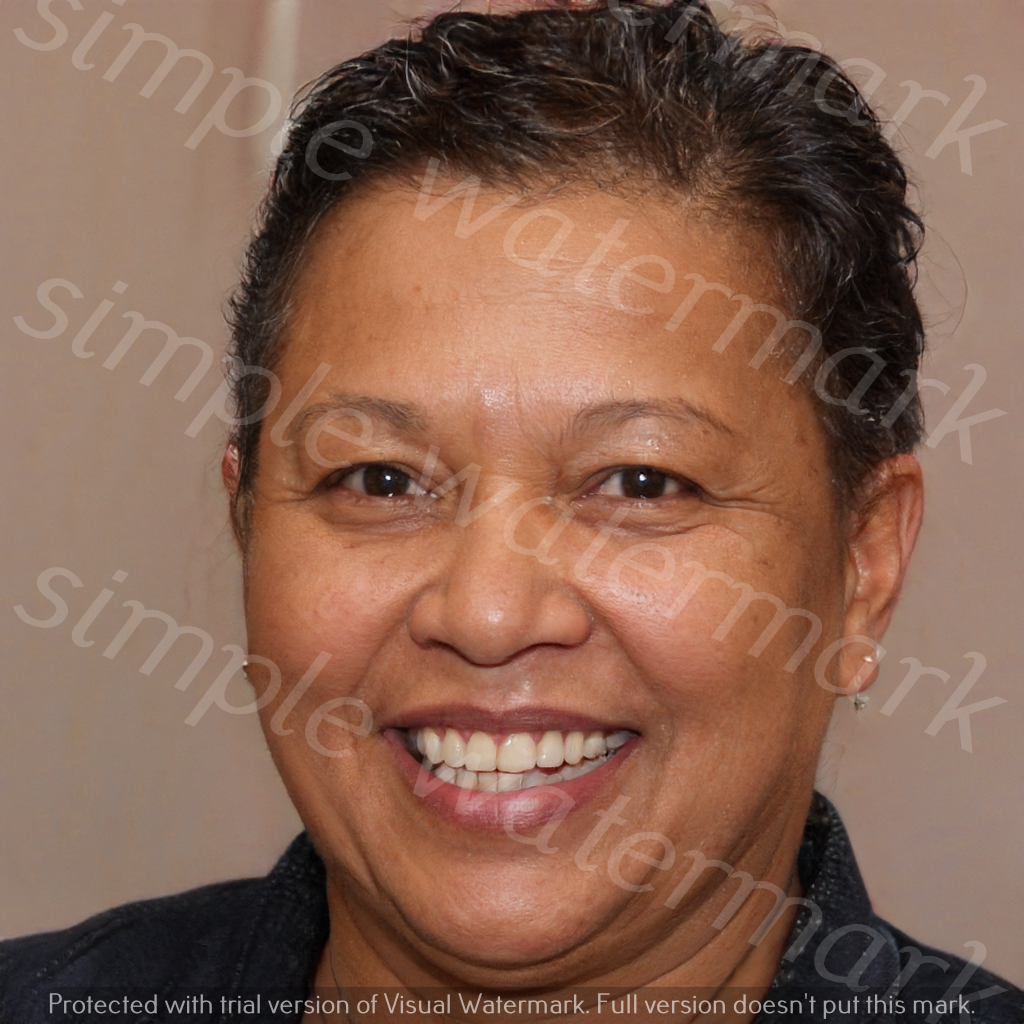
Label: Watermark